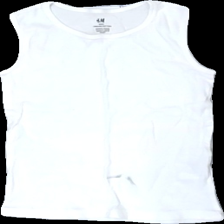
View: front
Type: Tank top
Category: Children
Brand: H&M
Colors: White
Material: 100% cotton
Cut: Regular
Size: 134
Season: Summer
Stains: Major
Damage: fläck
Damage location: bottom center
Price range: <50
Recommended usage: Export
Description: vitt linne med stor fläck fram